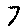
Label: 7